Sikorsky H-34

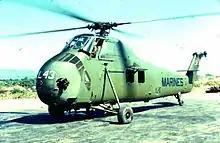
USMC helicopter in Vietnam

The helicopters used by the French Army Light Aviation (ALAT), including the Sikorsky H-34, aggregated over 190,000 flying hours in Algeria (over 87,000 for the H-21 alone) and helped to evacuate over 20,000 French combatants from the combat area, including nearly 2,200 at night. By the time the war in Algeria had ended, eight officers and 23 non-commissioned officers from ALAT had been killed.